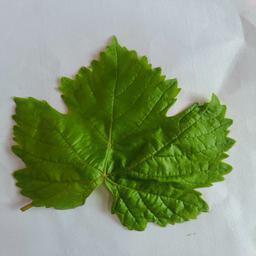
Label: Healthy Leaves